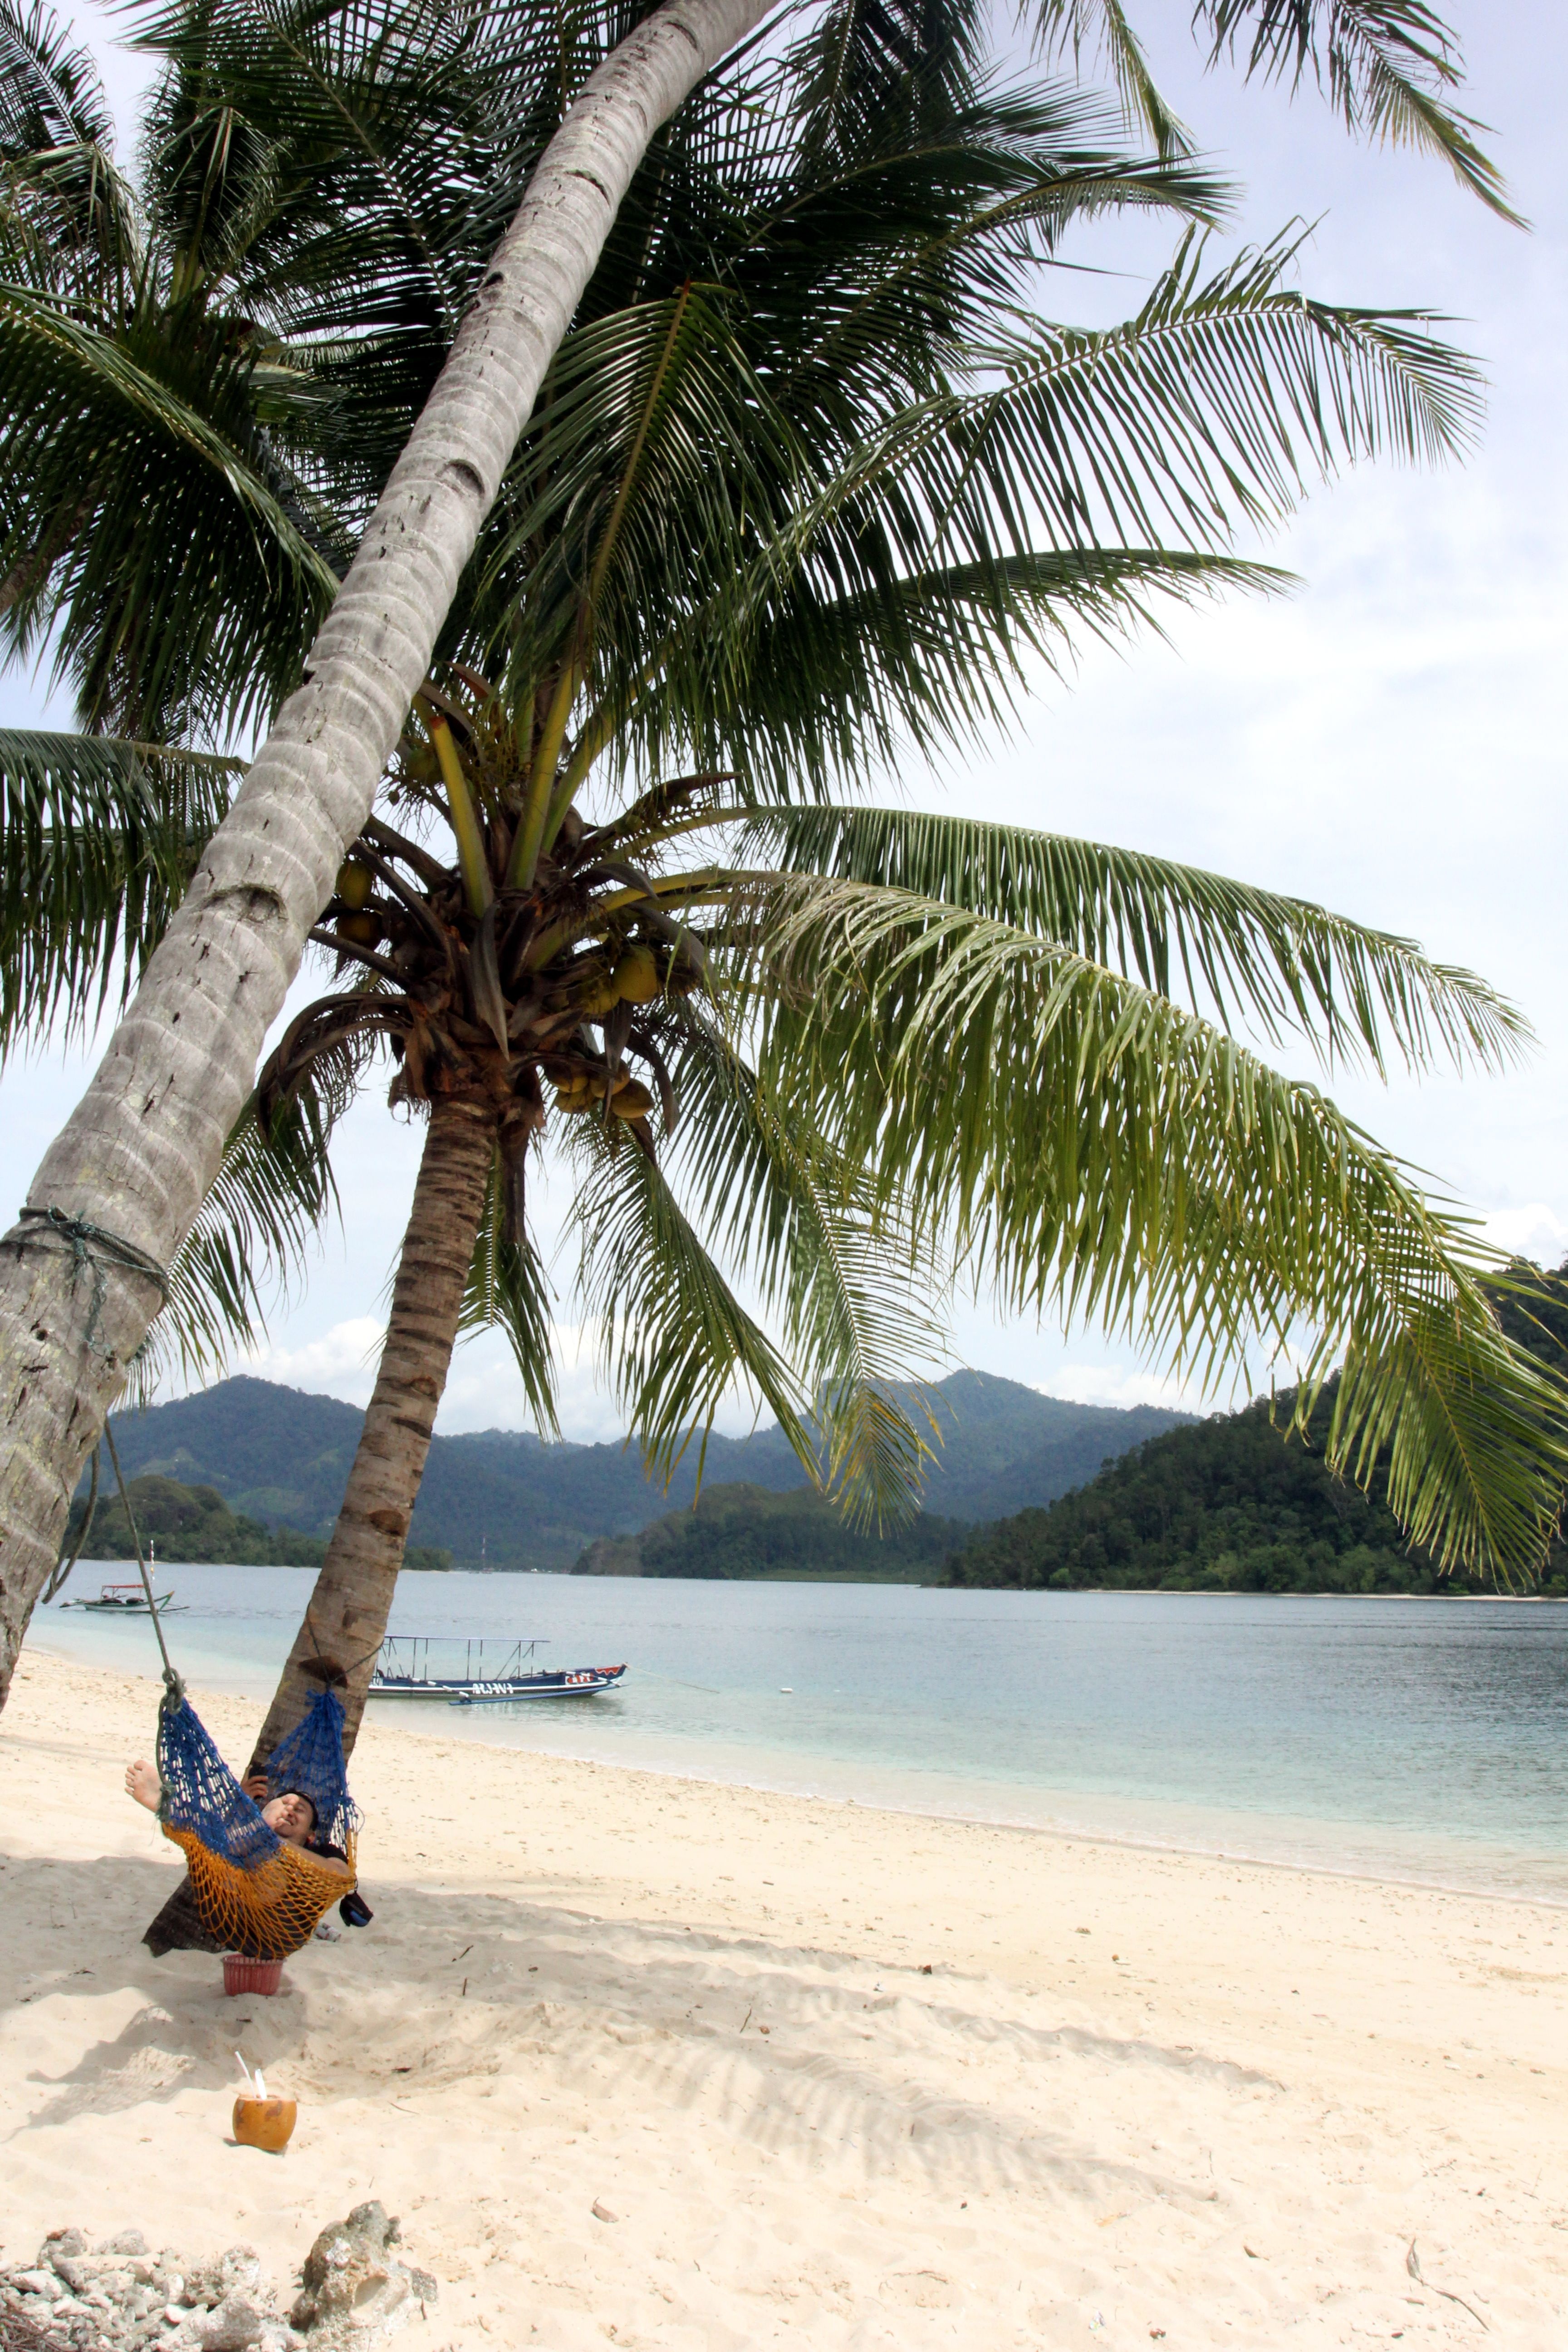
beach, sea, tree, plant, sun, photo, vacation, picnic, caribbean, tropics, date palm, woody plant, land plant, arecales, palm family